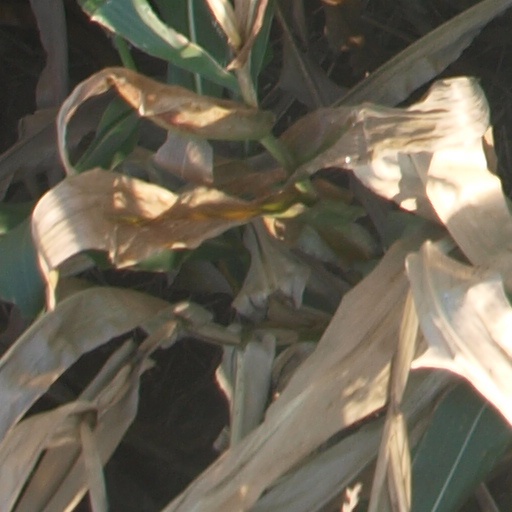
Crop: maize; corn